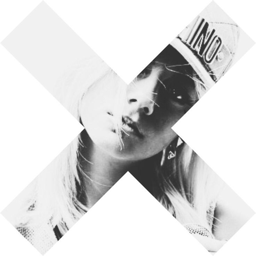
tv character - on this season of recurring competition .